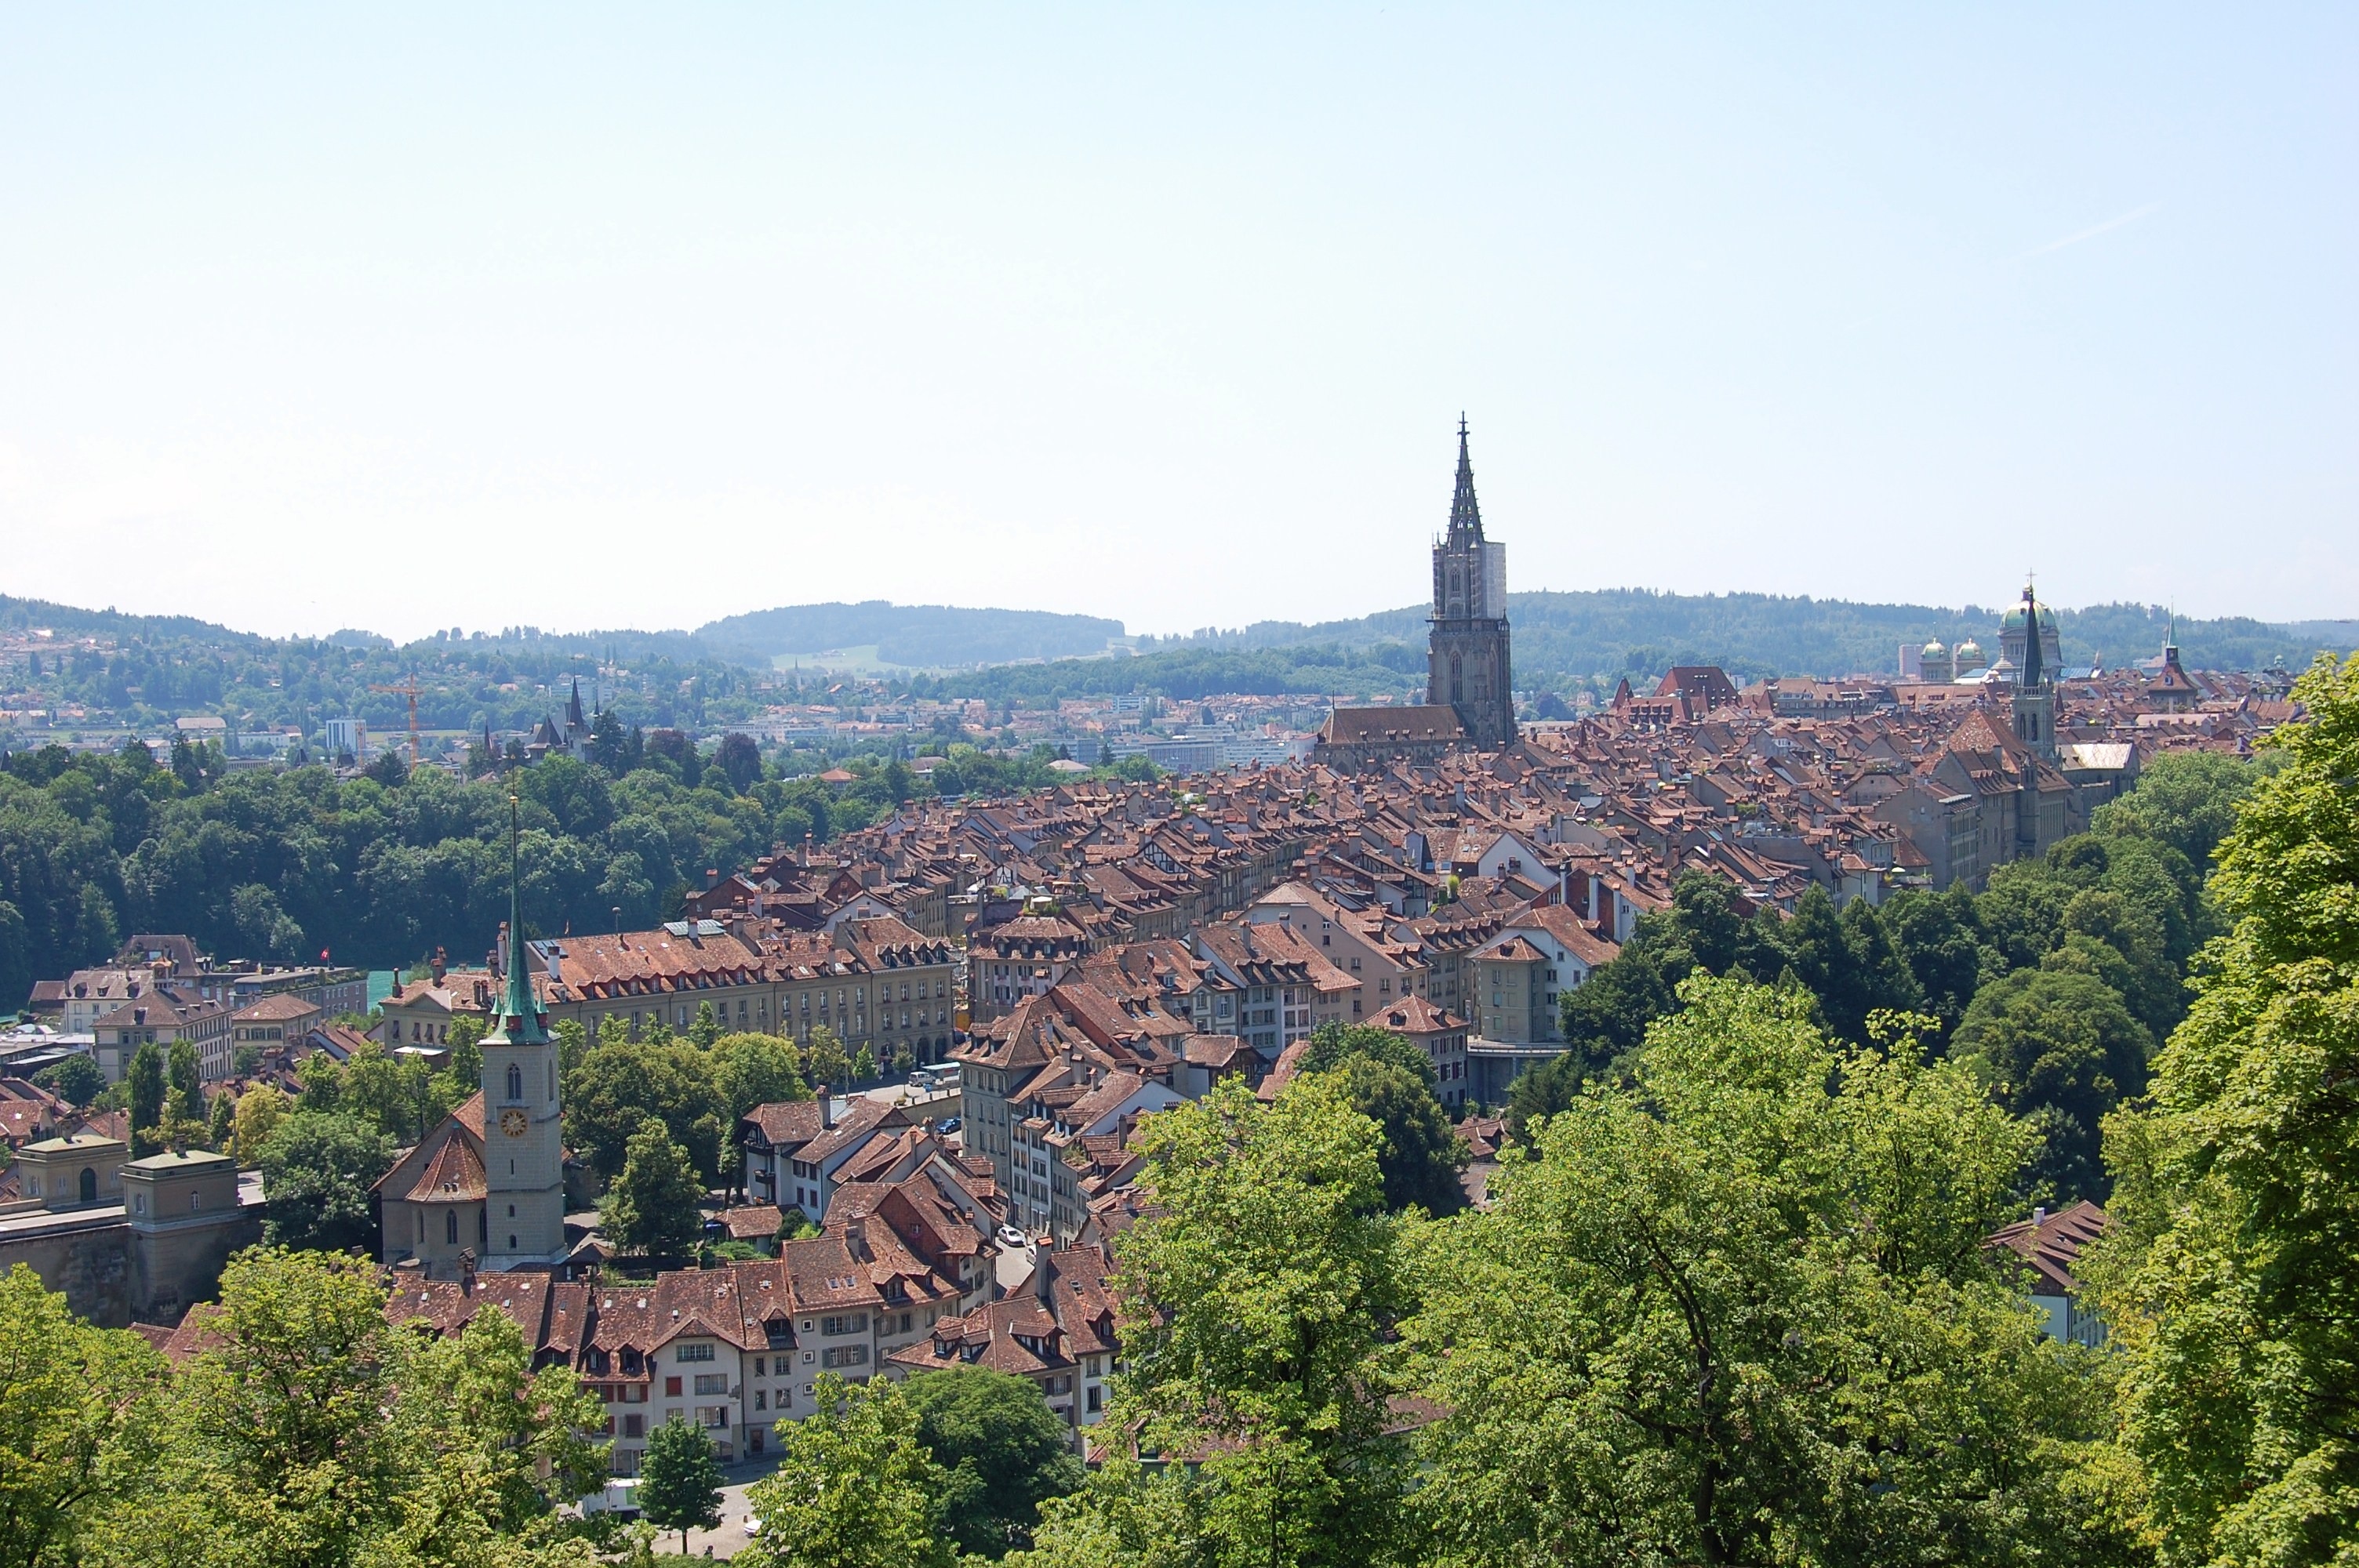
landscape, tree, mountain, skyline, hill, flower, town, city, river, cityscape, panorama, village, castle, landmark, tourism, bern, switzerland, aerial photography, human settlement